Alberto Sols

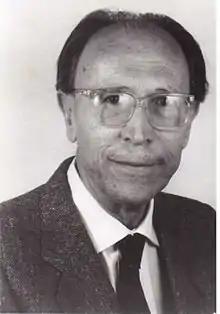
Sols in 1987

Alberto Sols García (1917–1989) was a Spanish researcher specializing in biochemistry, working especially on hexokinases. He effectively created biochemistry as a major discipline in Spain.